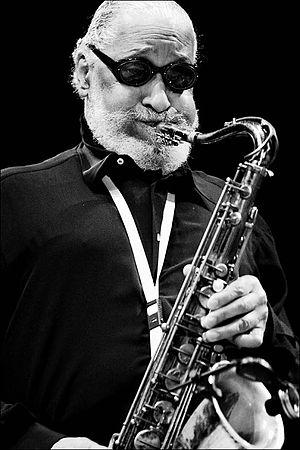
Le saxophone ténor est membre du registre medium de la famille des saxophones. Cet instrument est en si, mais peut aussi exister en ut. Dans ce cas, l'instrument s'appelle le saxophone C-mélody. C'est l'instrument qui est considéré comme l'emblème typique du jazz.
Sonny Rollins, né Theodore Walter Rollins le 7 septembre 1930 à New York, est un saxophoniste ténor et compositeur de jazz. Il est largement reconnu comme l'un des musiciens de jazz les plus importants et influents de l'ère post-bebop.